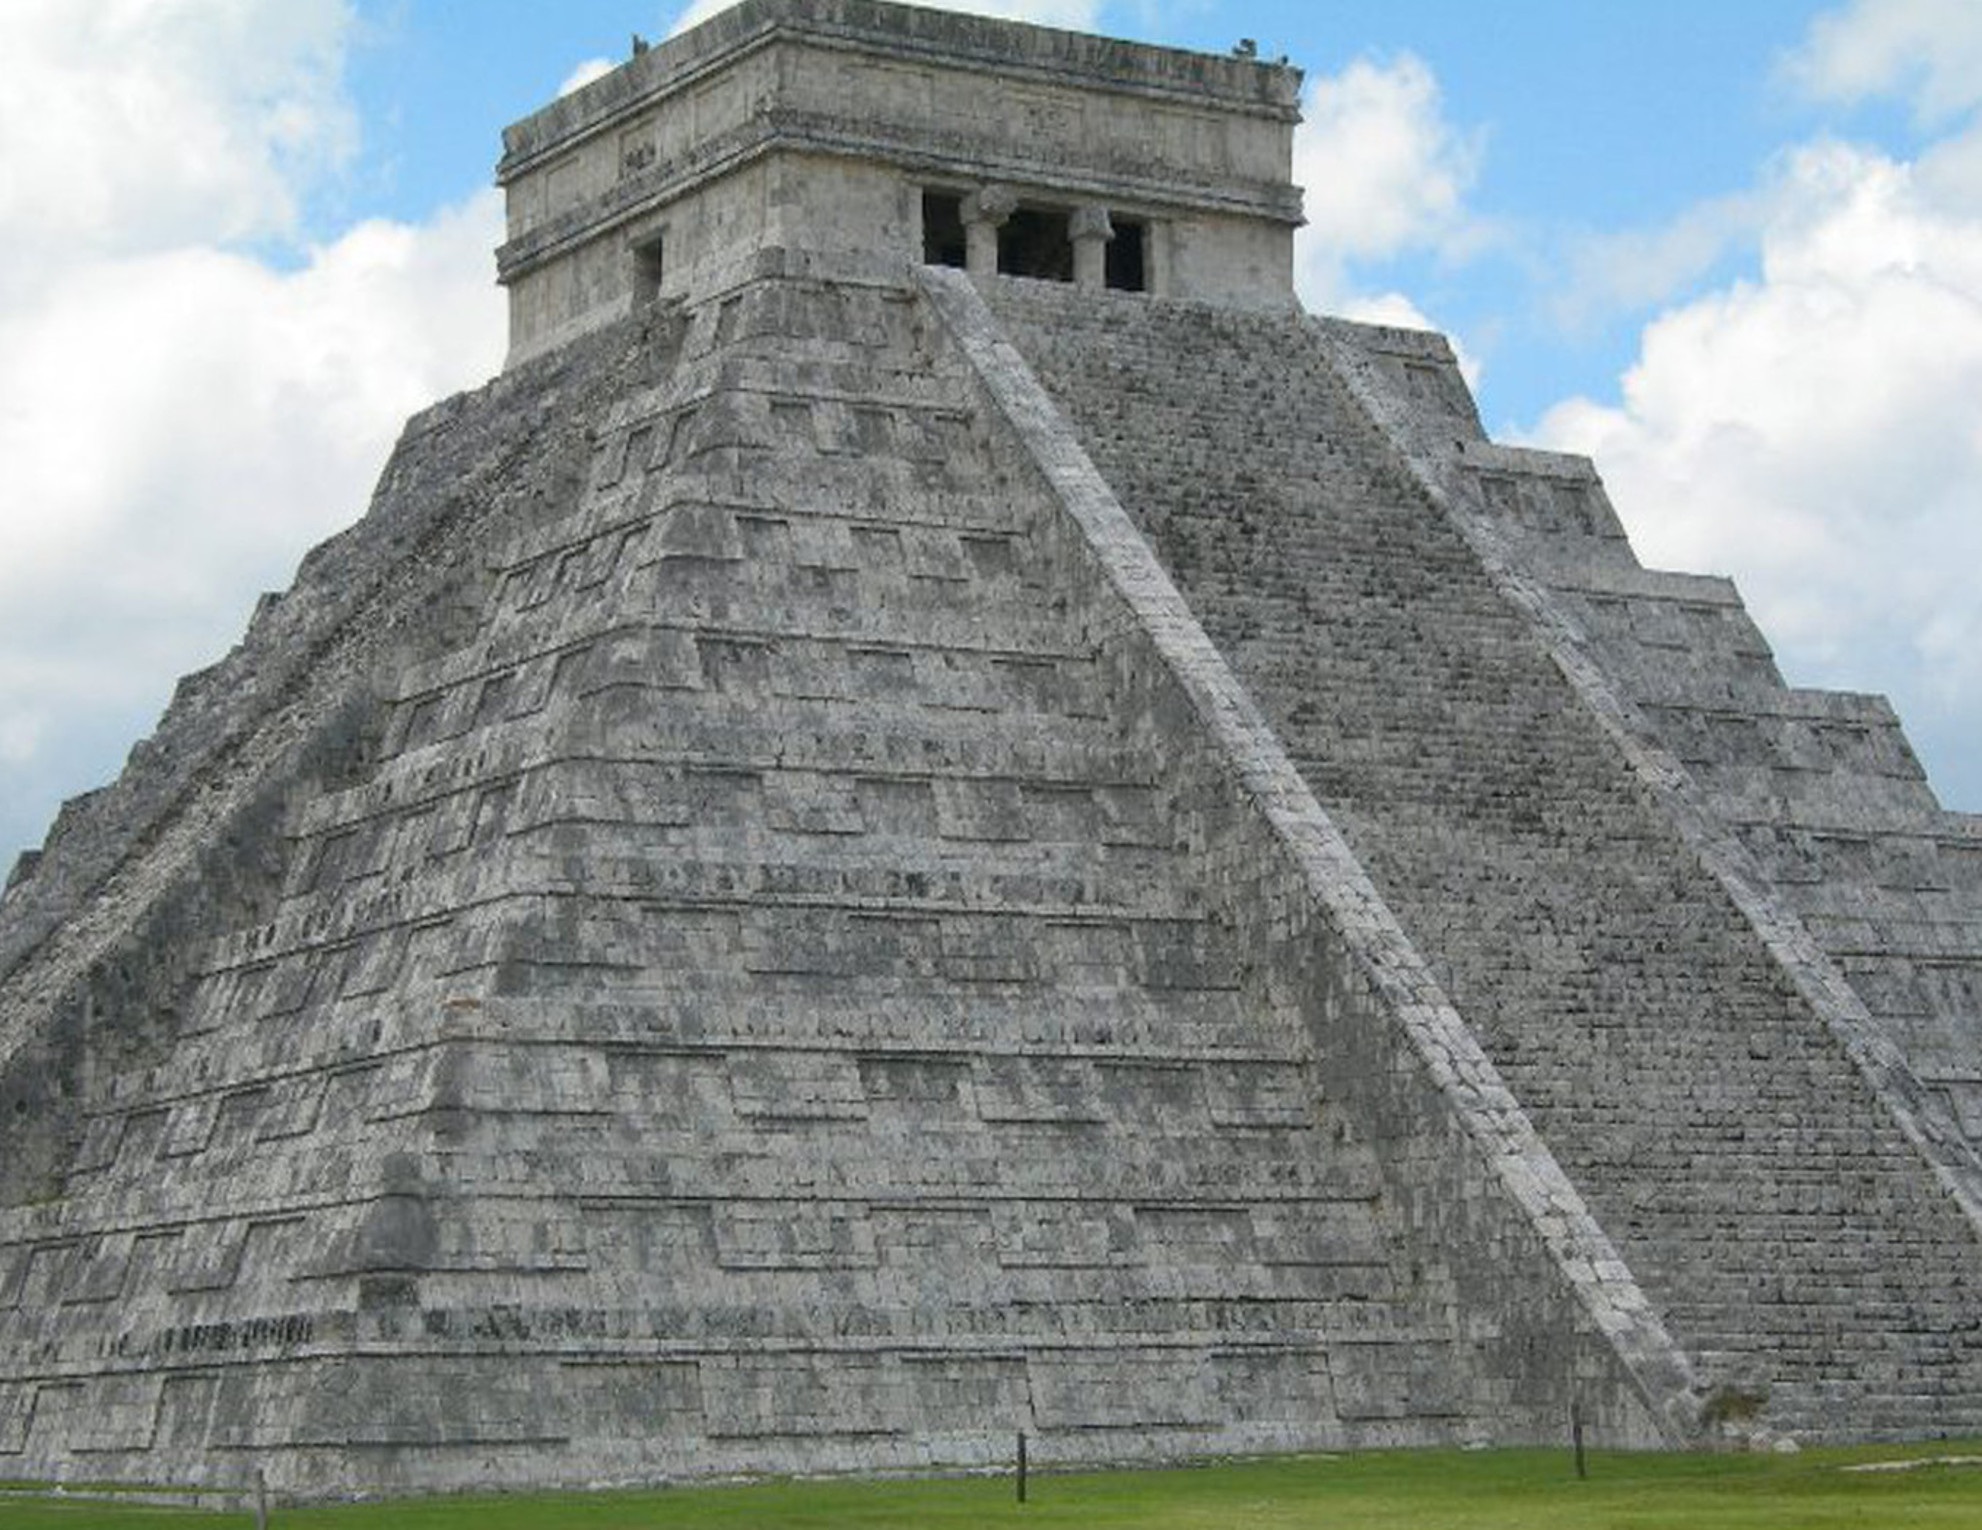
building, monument, pyramid, landmark, art, mexico, ruins, archaeological site, unesco world heritage site, historic site, ancient history, maya civilization